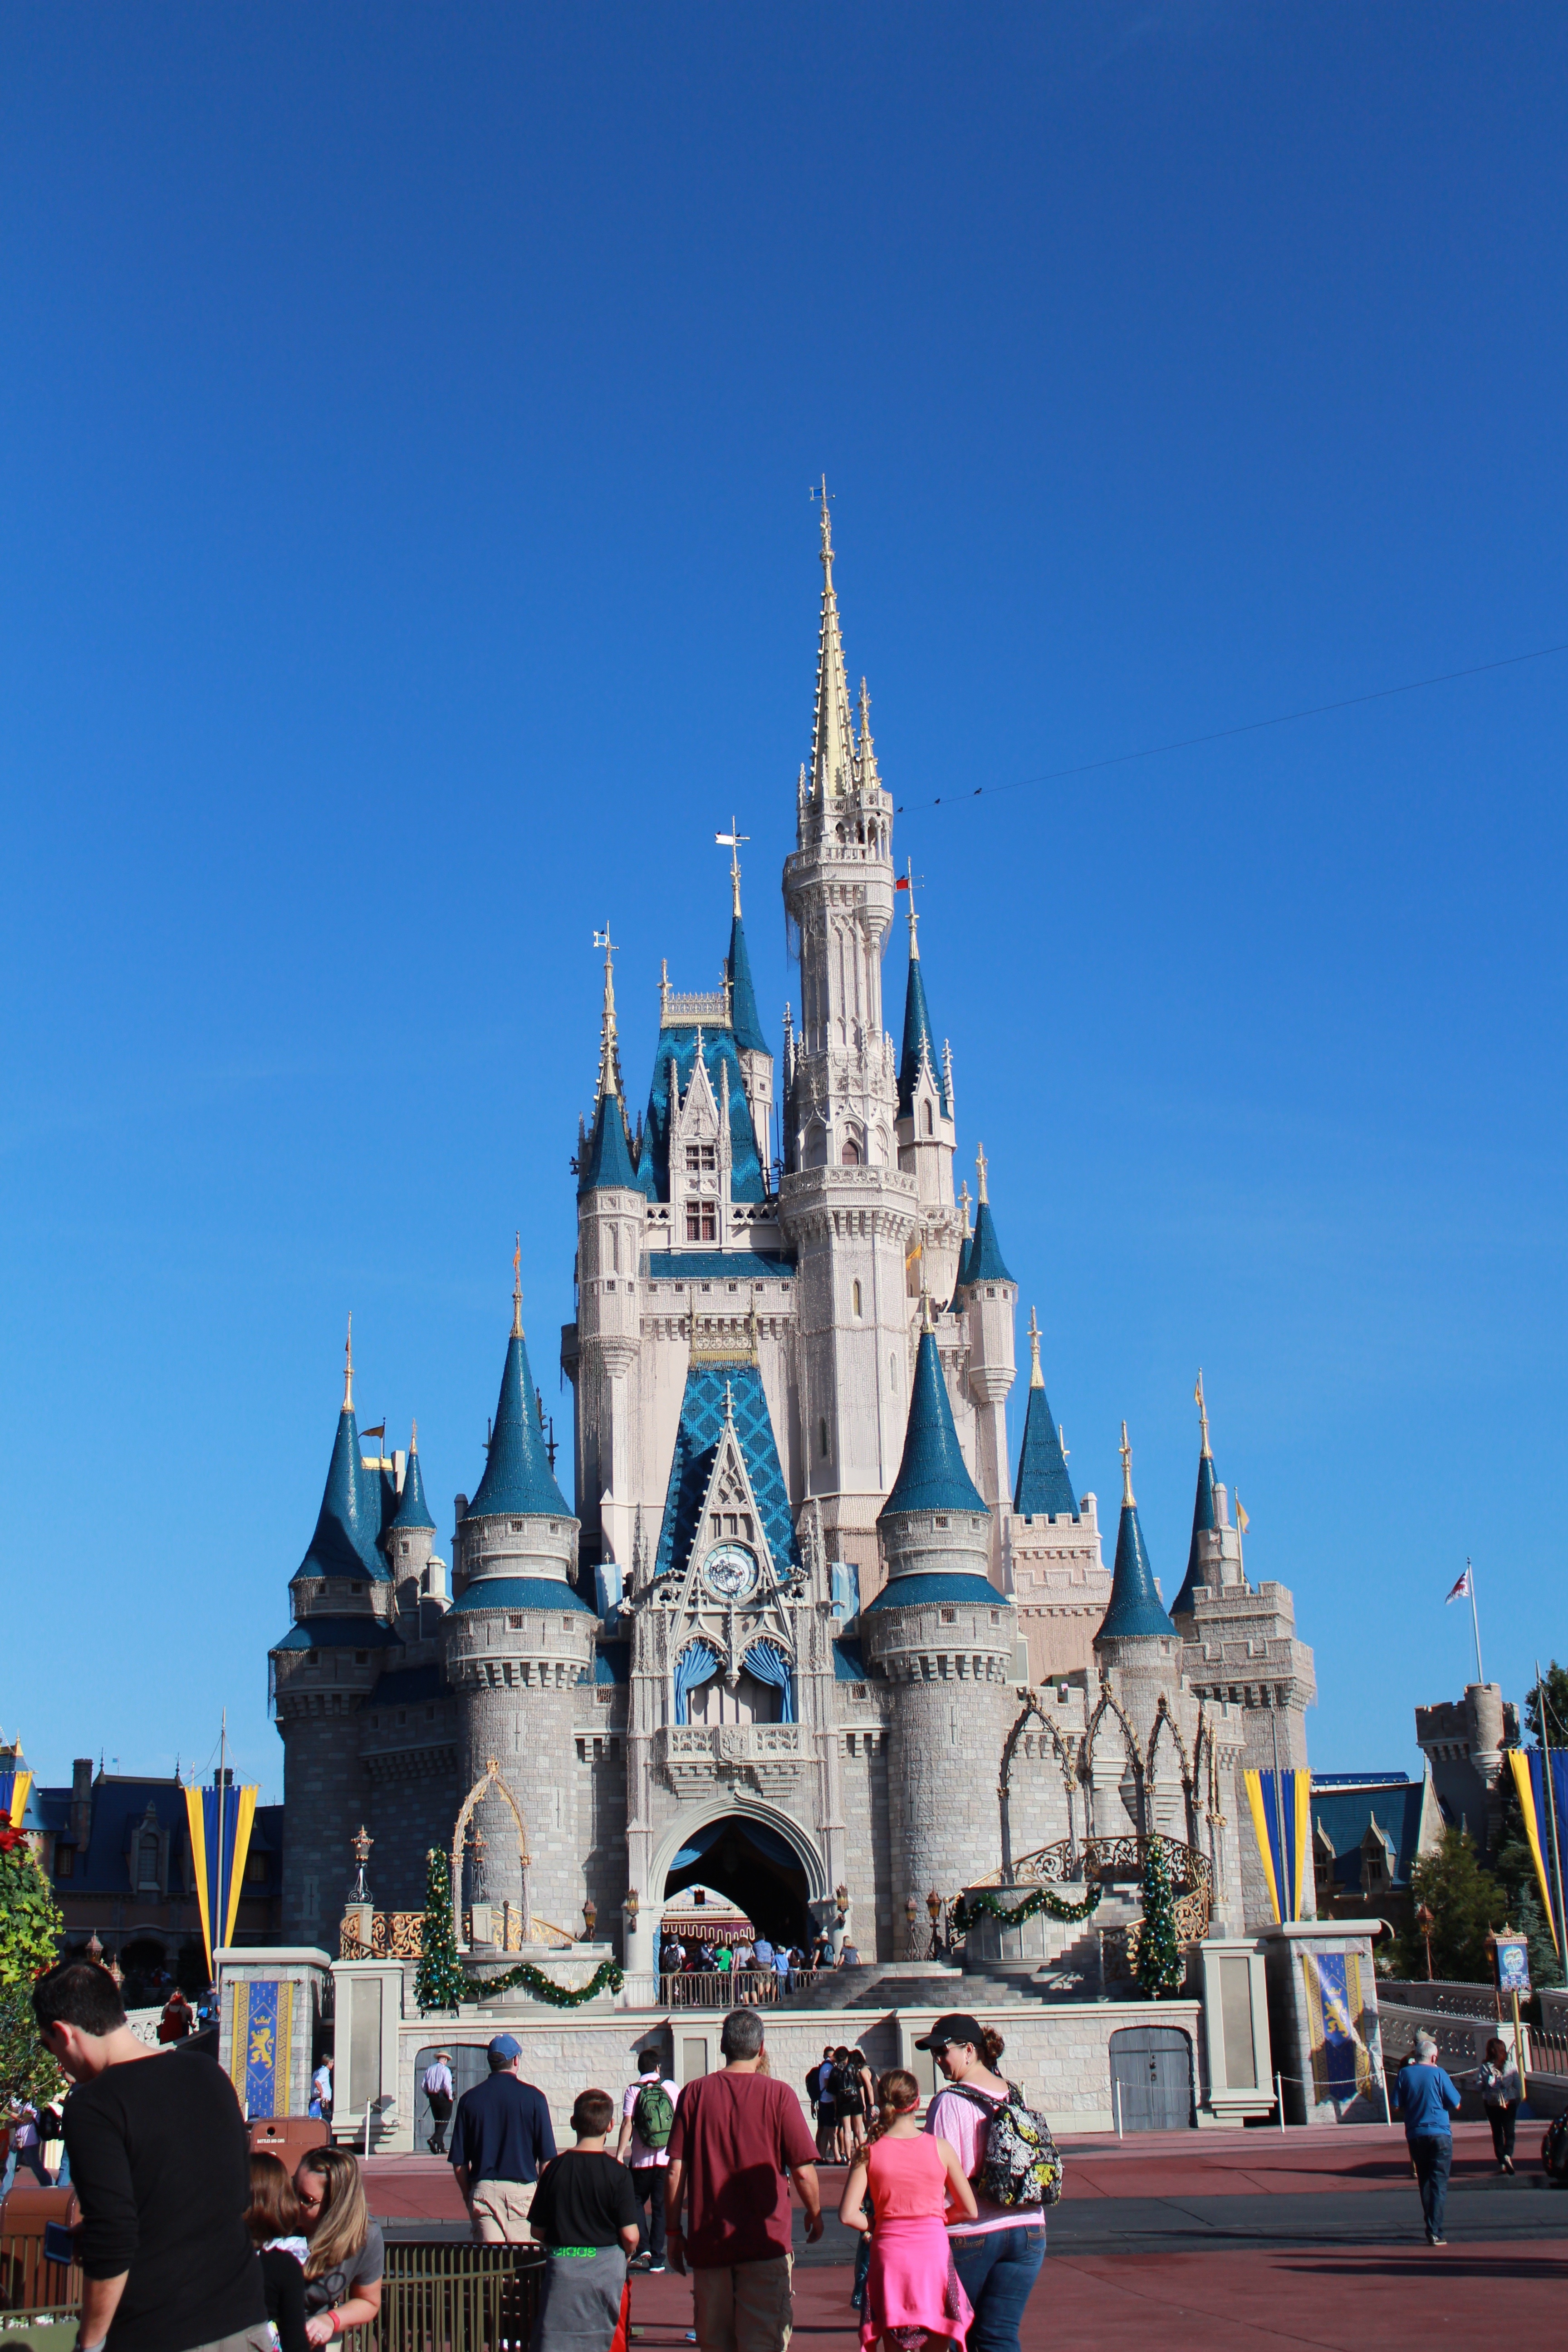
vacation, recreation, amusement park, park, castle, landmark, tourism, theme park, disney, resort, florida, orlando, tours, outdoor recreation, magic kingdom, disney world, walt disney world